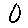
Label: 0